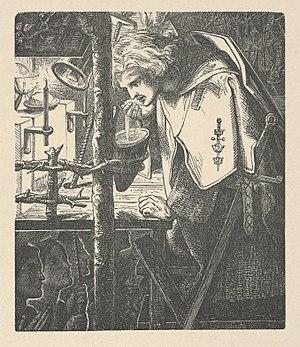
William James Linton, né le 7 décembre 1812 dans le quartier de Mile End à Londres en Angleterre et mort le 29 décembre 1897, est un graveur, illustrateur et écrivain britannique, botaniste amateur, activiste et réformateur politique. Il vécut la deuxième partie de sa vie aux États-Unis.